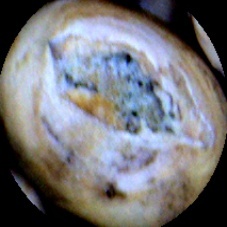
Label: Broken